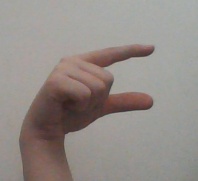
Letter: dal